Sacred ashes

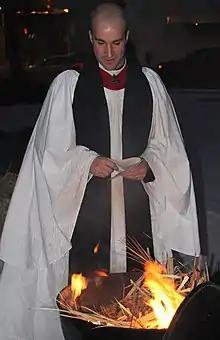
A deacon burning palm fronds from the previous Palm Sunday for Ash Wednesday

In Christianity, on Ash Wednesday, ashes of burnt palm leaves and fronds left over from Palm Sunday, mixed with olive oil, are applied in a cross-form on the forehead of the believer as a reminder of his inevitable physical death, with the intonation: "Dust thou art, and to dust will return" from Genesis 3:19 in the Old Testament.